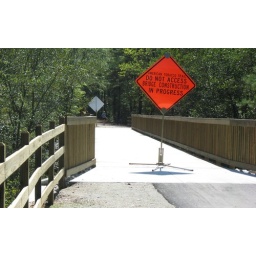
The bridge over Panther Creek appears complete. Dozens ignored the signs and enjoyed the trail.